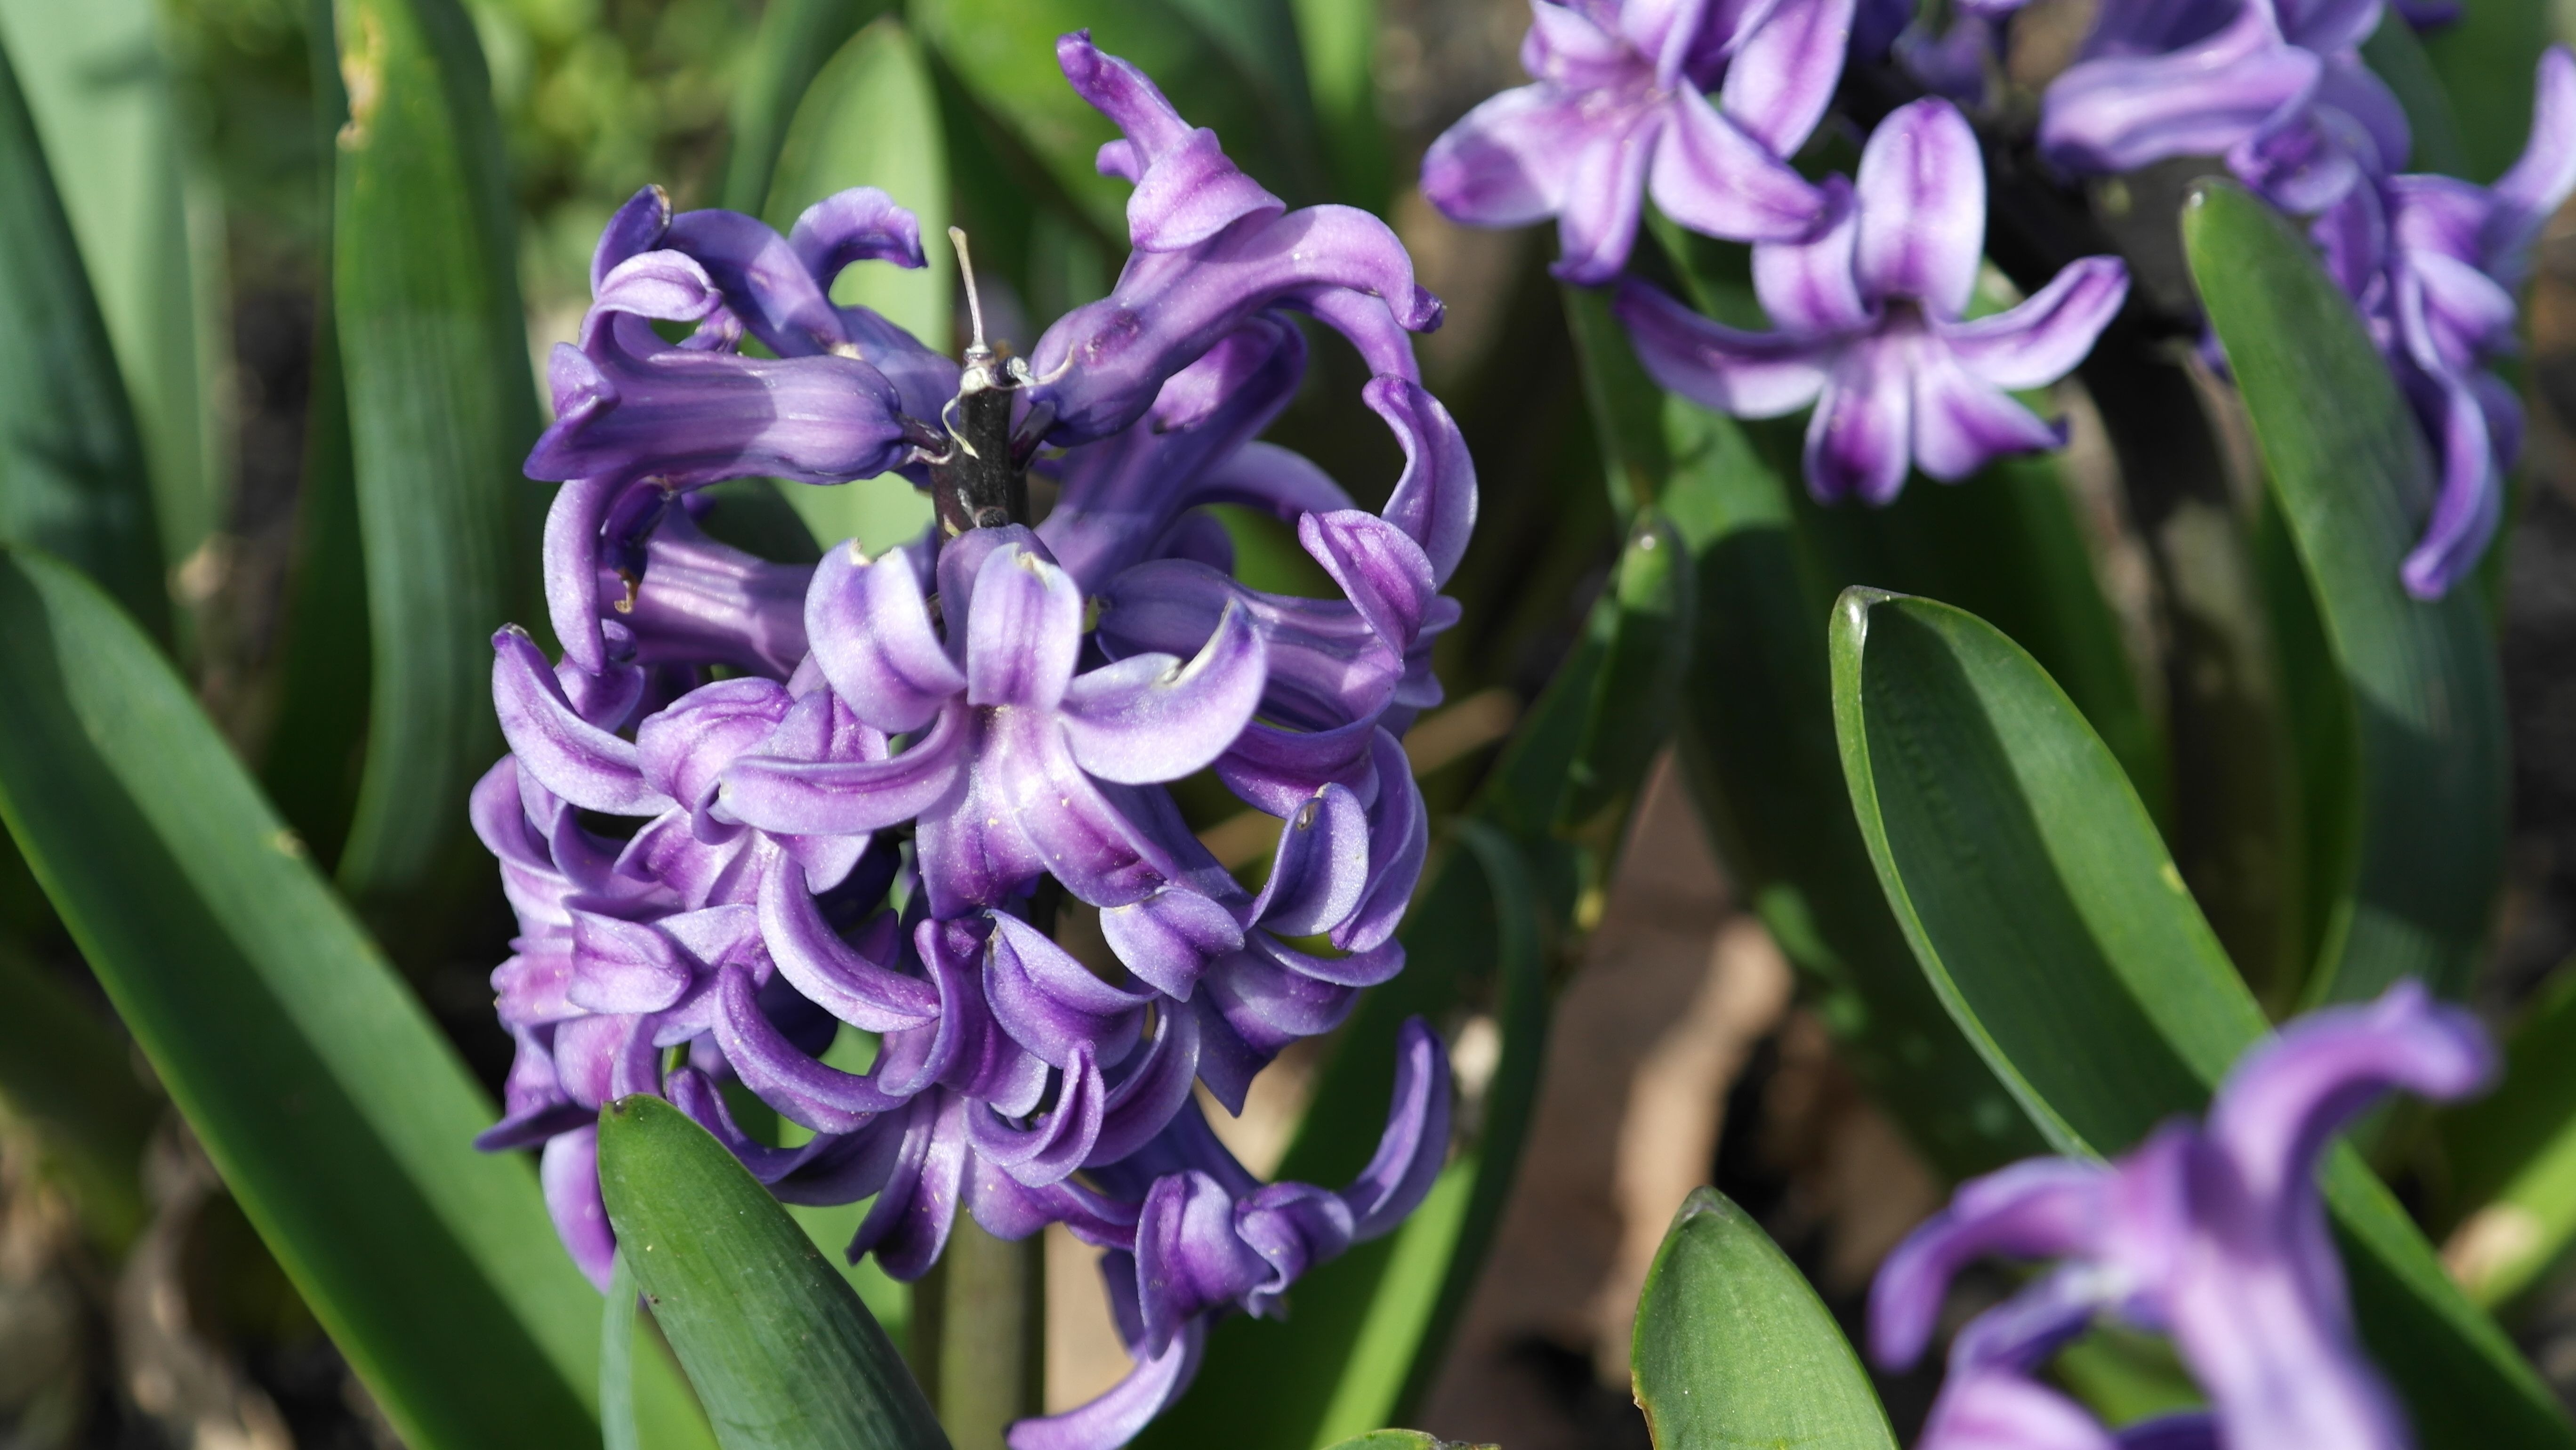
nature, plant, flower, purple, spring, green, botany, blue, flora, flowers, frisch, hyacinth, flowering plant, land plant